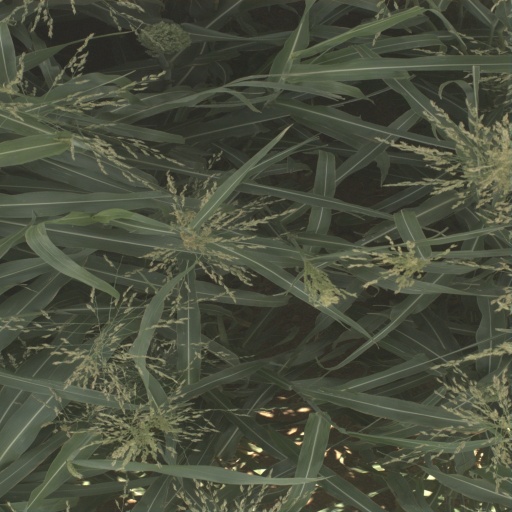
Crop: sorghum